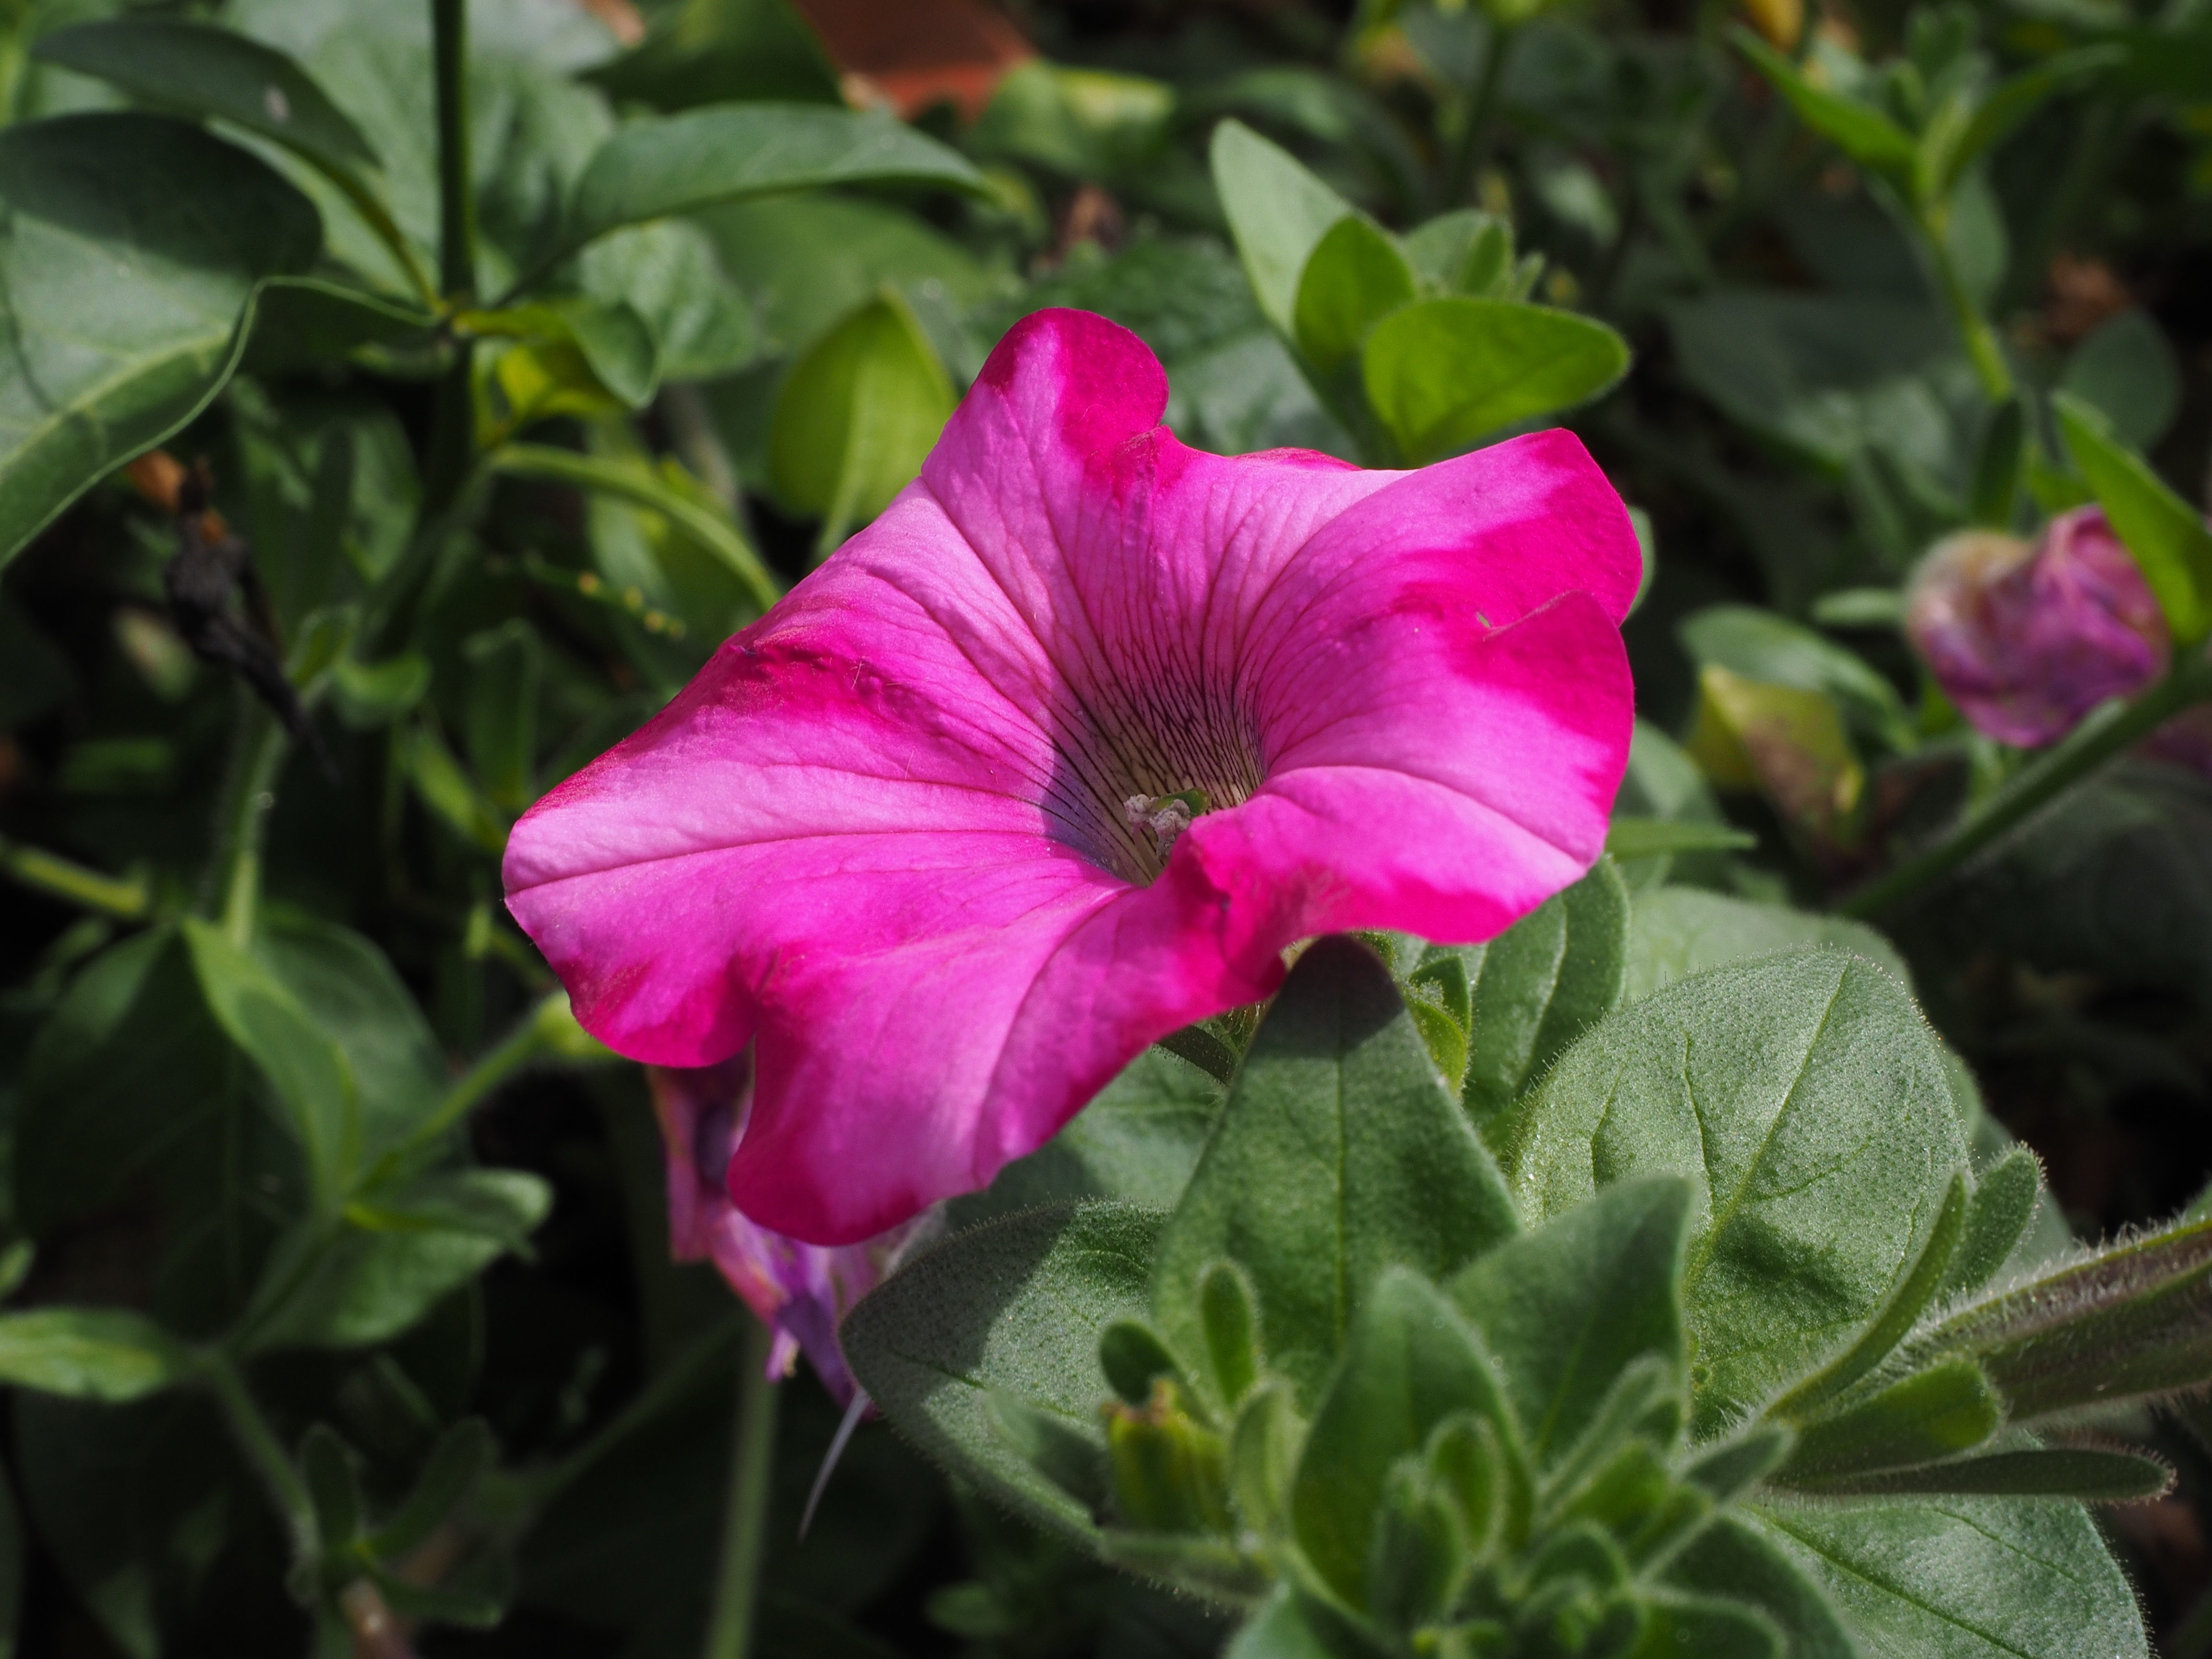
blossom, plant, flower, petal, bloom, botany, pink, flora, flowers, hybrid, shrub, petunia, solanaceae, macro photography, ornamental plant, flowering plant, balcony plant, garden petunia, hanging petunia, container plant, nachtschattengew chs, chinese hibiscus, annual plant, land plant, four o clocks, four o clock flower